Kalachakra

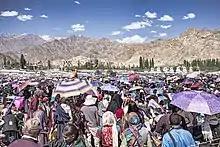
An initiation ceremony in Ladakh, 2014

Some of the main promoters of Kālacakra in Tibet were scholar-yogis of the Jonang school, such as Dolpopa Sherab Gyaltsen (1292–1361) and Tāranātha (1575–1634). In fact, the Jonang tradition specializes in Kālacakra, its practice (especially that of the six vajra yogas), its philosophy and its rituals. This began with the work of Kunpang Thukje Tsöndru (1243–1313) who synthesized seventeen different transmission lineages of the Kālacakra sixfold vajrayoga into the Jonang Kālacakra tradition. Jonang is particularly important in that it has preserved this complete Kālacakra system (which has now entered other schools like Kagyu and Nyingma).